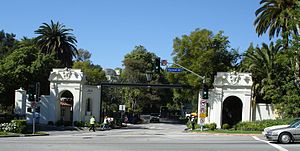
Bel Air
Bel Air West Gate, den vestlige entréportal til Bel Air, som ligger hvor Bellagio Road møder Sunset Boulevard.
Bel Air, også stavet Bel-Air med bindestreg, er en bydel i den vestlige del af Los Angeles. Bydelen er Los Angeles rigeste, og hjemsted for en række stjerner i underholdningsbranchen. Den dækker et areal på 16,5 km², og blev grundlagt i 1923 af Alphonzo Bell.